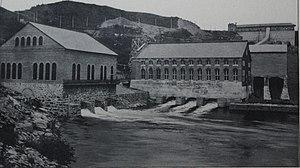
La centrale de Shawinigan-1 est une centrale hydroélectrique d'Hydro-Québec érigée sur la rivière Saint-Maurice, à Shawinigan, dans la région administrative de la Mauricie, au Québec.
La centrale de la N.A.C. est une ancienne centrale hydroélectrique située à Shawinigan au Québec, sur la rivière Saint-Maurice.
La Shawinigan Water and Power Company a été pendant plus d'un demi-siècle la plus importante entreprise de production, de transport et de distribution d'électricité au Québec. Elle est à l'origine de la ville de Shawinigan, constituée en 1902.